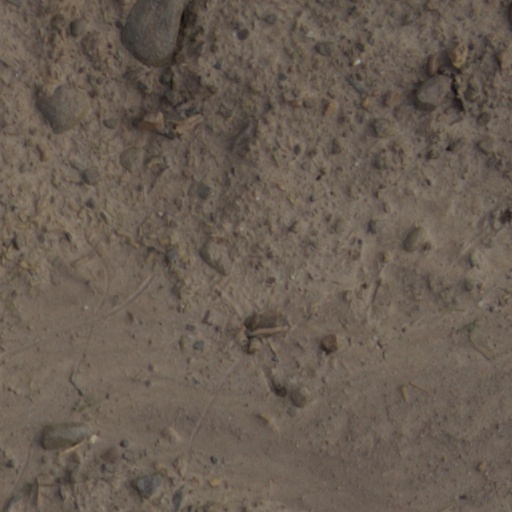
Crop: wheat